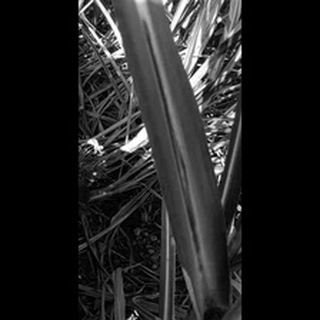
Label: sugarcane_red_rot